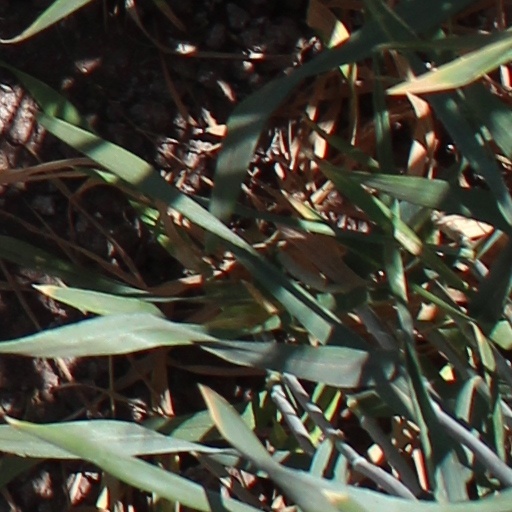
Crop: wheat